U.S. Route 11W

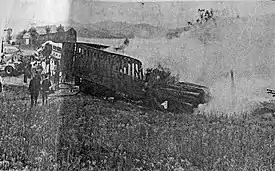
Aftermath of 1972 bus–truck collision in Bean Station on US 11W

Continuing northeast, US 11W passes through more farmland and enters the unincorporated community of Avondale, where it provides access to Grainger High School. It meets the Cherokee Lake impoundment of Shields Creek at the intersection of Helton Road, another county-owned collector that accesses SR 375, and the Grainger County Industrial Park. East of Helton Road, US 11W parallels the northernmost shoreline of Cherokee Lake surrounded by farmland and lakefront residential neighborhoods. US 11W then meets the former alignment of US 25E near the former settlement site of Bean Station, and heads east passing more lakefront residential neighborhoods. US 11W then enters the westernmost town limits of Bean Station at Bean Station Elementary School and the former Tate Springs resort site, and its respective neighborhood. East of Tate Springs, US 11W then widens to a four-lane divided highway at Briar Fork Creek immediately meets US 25E (Appalachian Highway) at an incomplete semi-directional T interchange, where it begins a brief concurrency with US 25E as Appalachian Highway. US 11W/US 25E passes through western Bean Station bounded to the south by Cherokee Lake and a highway-oriented commercial area to the north until reaching Main Street, a former alignment of US 11W. Past Main Street, US 11W/US 25E dips briefly southeast until reaching a trumpet interchange, where US 11W ends its concurrency with US 25E, which continues south towards Morristown. US 11W heads northeast as Lee Highway again through Bean Station's central business district, where it meets Broadway Drive, a former alignment of US 25E at a signalized intersection. East of Broadway Drive, US 11W transitions from a four-lane divided highway to a five-lane for the rest of its duration in the city limits/central business area of Bean Station and Grainger County. Entering Hawkins County, it enters the unincorporated community and census-designated place of Mooresburg.